Charles the Fat

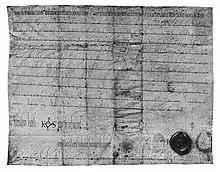
Charter of Charles III, 2 December 882

Three brothers ruled in cooperation and avoided wars over the division of their patrimony: a rare occurrence in the Early Middle Ages. In 877, Carloman finally inherited Italy from his uncle Charles the Bald. Louis divided Lotharingia and offered a third to Carloman and a third to Charles. In 878, Carloman returned his Lotharingian share to Louis, who then divided it evenly with Charles. In 879, Carloman was incapacitated by a stroke and divided his domains between his brothers: Bavaria went to Louis and Italy to Charles. Charles dated his reign in "Italia" from this point, and from then, he spent most of his reign until 886 in his Italian kingdom.